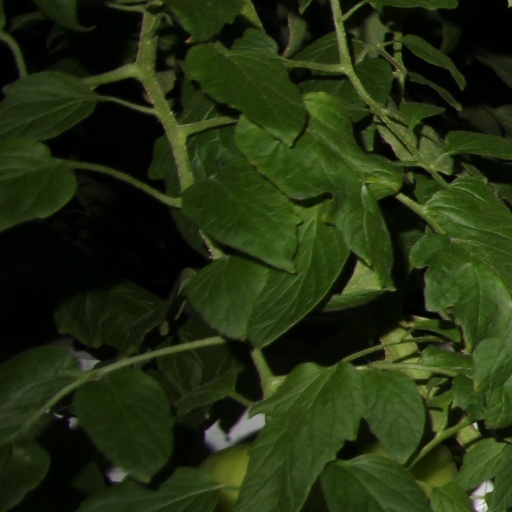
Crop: tomato